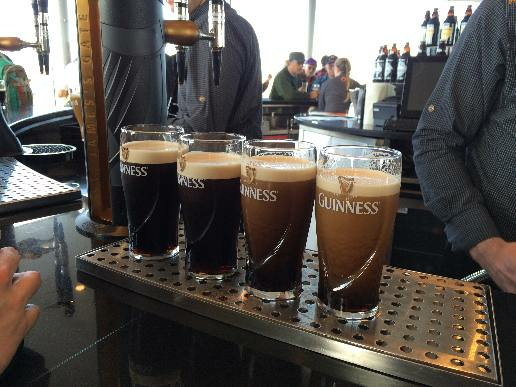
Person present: Yes